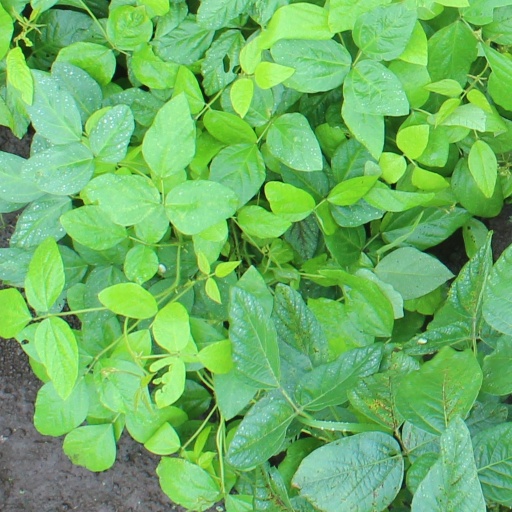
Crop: soybean